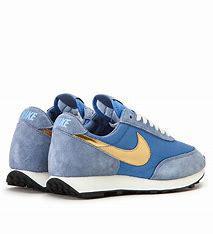
Brand: Nike
Model: Daybreak